It's Your First Kiss, Charlie Brown

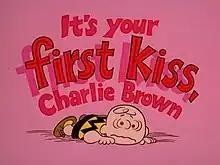

It's Your First Kiss, Charlie Brown is the 16th prime-time animated television special based on the comic strip "Peanuts" by Charles M. Schulz. It originally aired on October 24, 1977, on the CBS-TV network. In this special, Charlie Brown worries when he is chosen to kiss his crush in a homecoming parade.